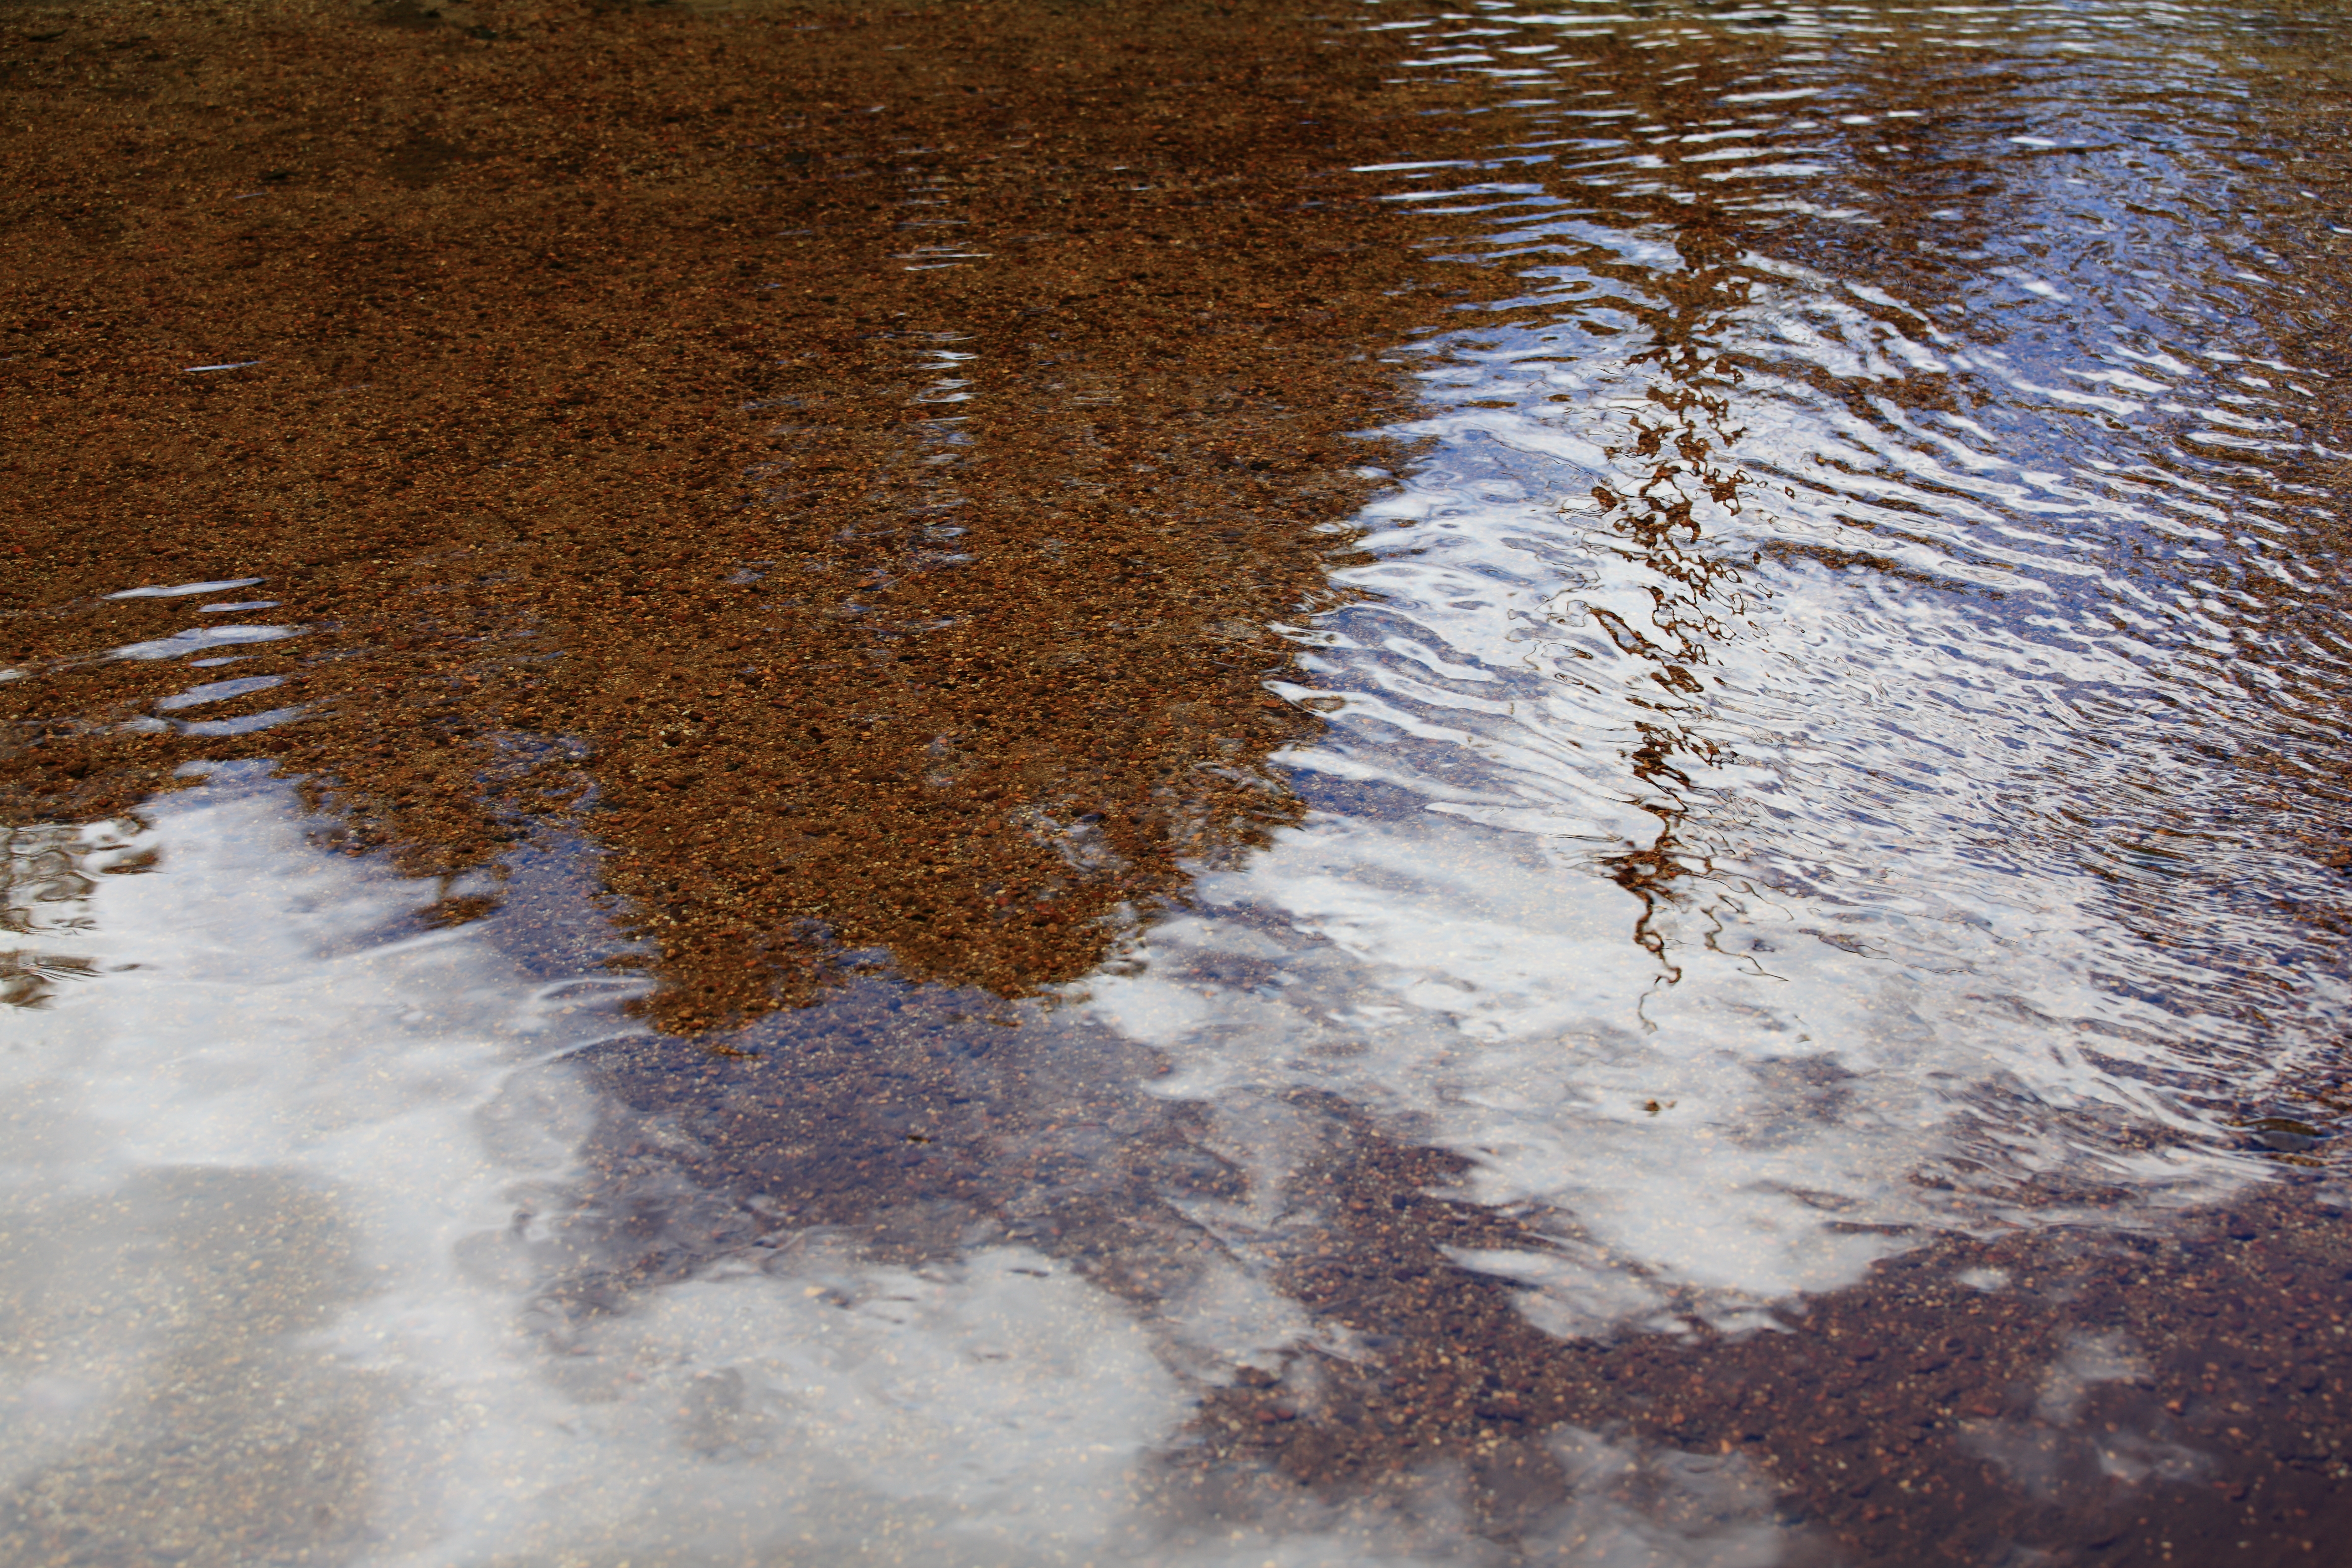
water, snow, winter, sunlight, texture, leaf, frost, ice, pattern, reflection, high, autumn, weather, soil, highland, season, plateau, 5d, hires, markii, hi, res, resolution, nagano, matsumoto, kamikochi, freezing